Kim Hughes (basketball)

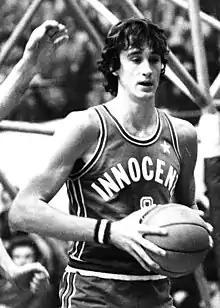
Hughes with Olimpia Milano in the 1974–75 season

Kim Galen Hughes (born June 4, 1952) is an American former basketball player and coach. He played professional basketball in the American Basketball Association (ABA) and the National Basketball Association (NBA) with the New York / New Jersey Nets, Denver Nuggets, and Milwaukee Bucks between 1975 and 1981. Hughes served as the interim head coach for the Los Angeles Clippers for 33 games in 2010. On July 4, 2015, he was fired from his position as an assistant coach with the Portland Trail Blazers.